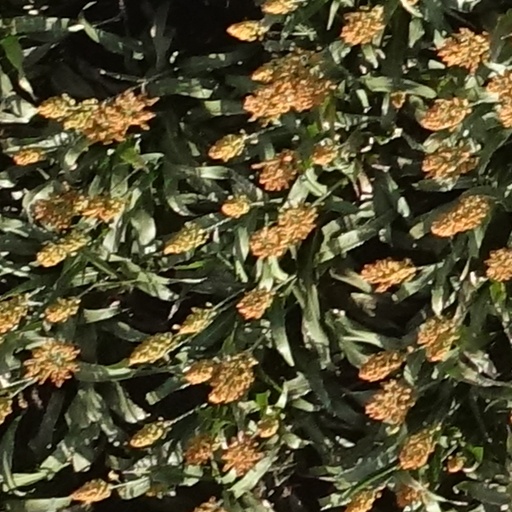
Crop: sorghum